State Rowdy

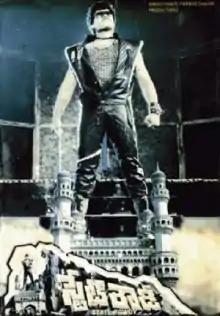
Movie poster

State Rowdy is a 1989 Indian Telugu-language action drama film directed by B. Gopal and produced by T. Subbarami Reddy and P. Sasi Bhushan. The film stars Chiranjeevi in the lead role, with Radha and Bhanupriya as the female leads. The film also features Sarada, Rao Gopal Rao, Kaikala Satyanarayana, Thiagarajan and Nutan Prasad in key roles. The music was composed by Bappi Lahiri.